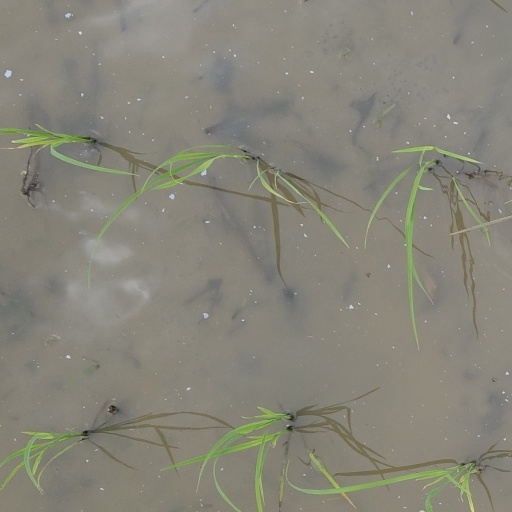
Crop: rice